What Happened to Mary

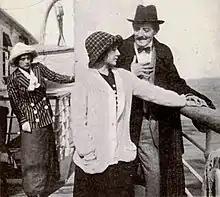
Film still with (from left) Miriam Nesbitt, Mary Fuller, and Marc McDermott

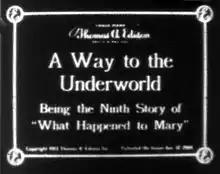
Title card from episode nine of the serial. Note that there is no question mark present in the series title.

What Happened to Mary (sometimes erroneously referred to as What Happened to Mary?) is the first serial film made in the United States. Produced by Edison Studios, with screenplays by Horace G. Plympton, and directed by Charles Brabin, the action films starred Mary Fuller.